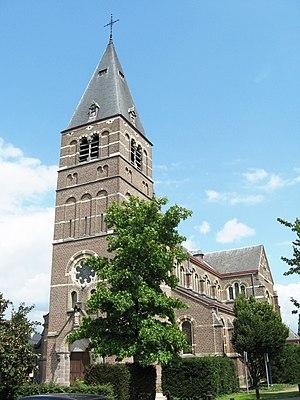
Kozen est une section de la commune belge de Nieuwerkerken située en Région flamande dans la province de Limbourg.